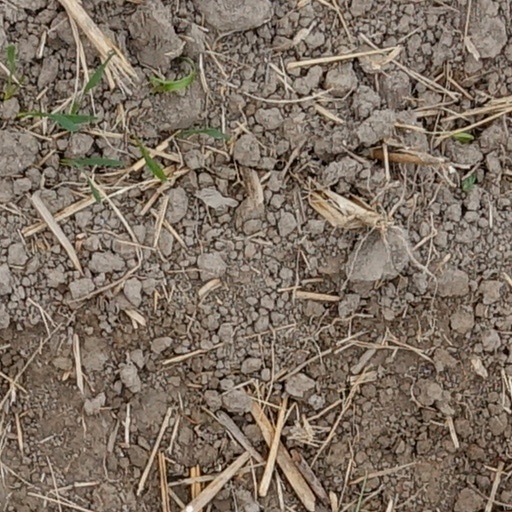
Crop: wheat